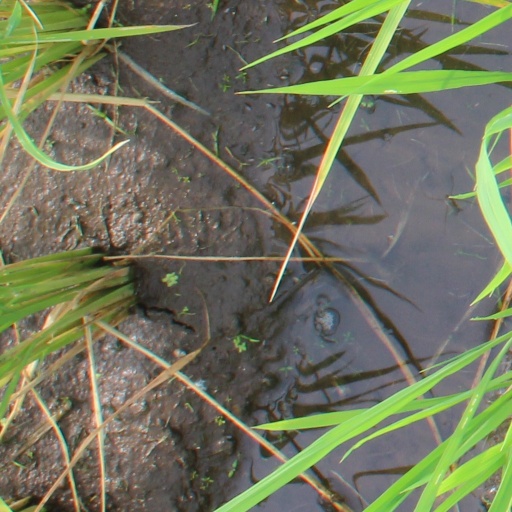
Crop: rice